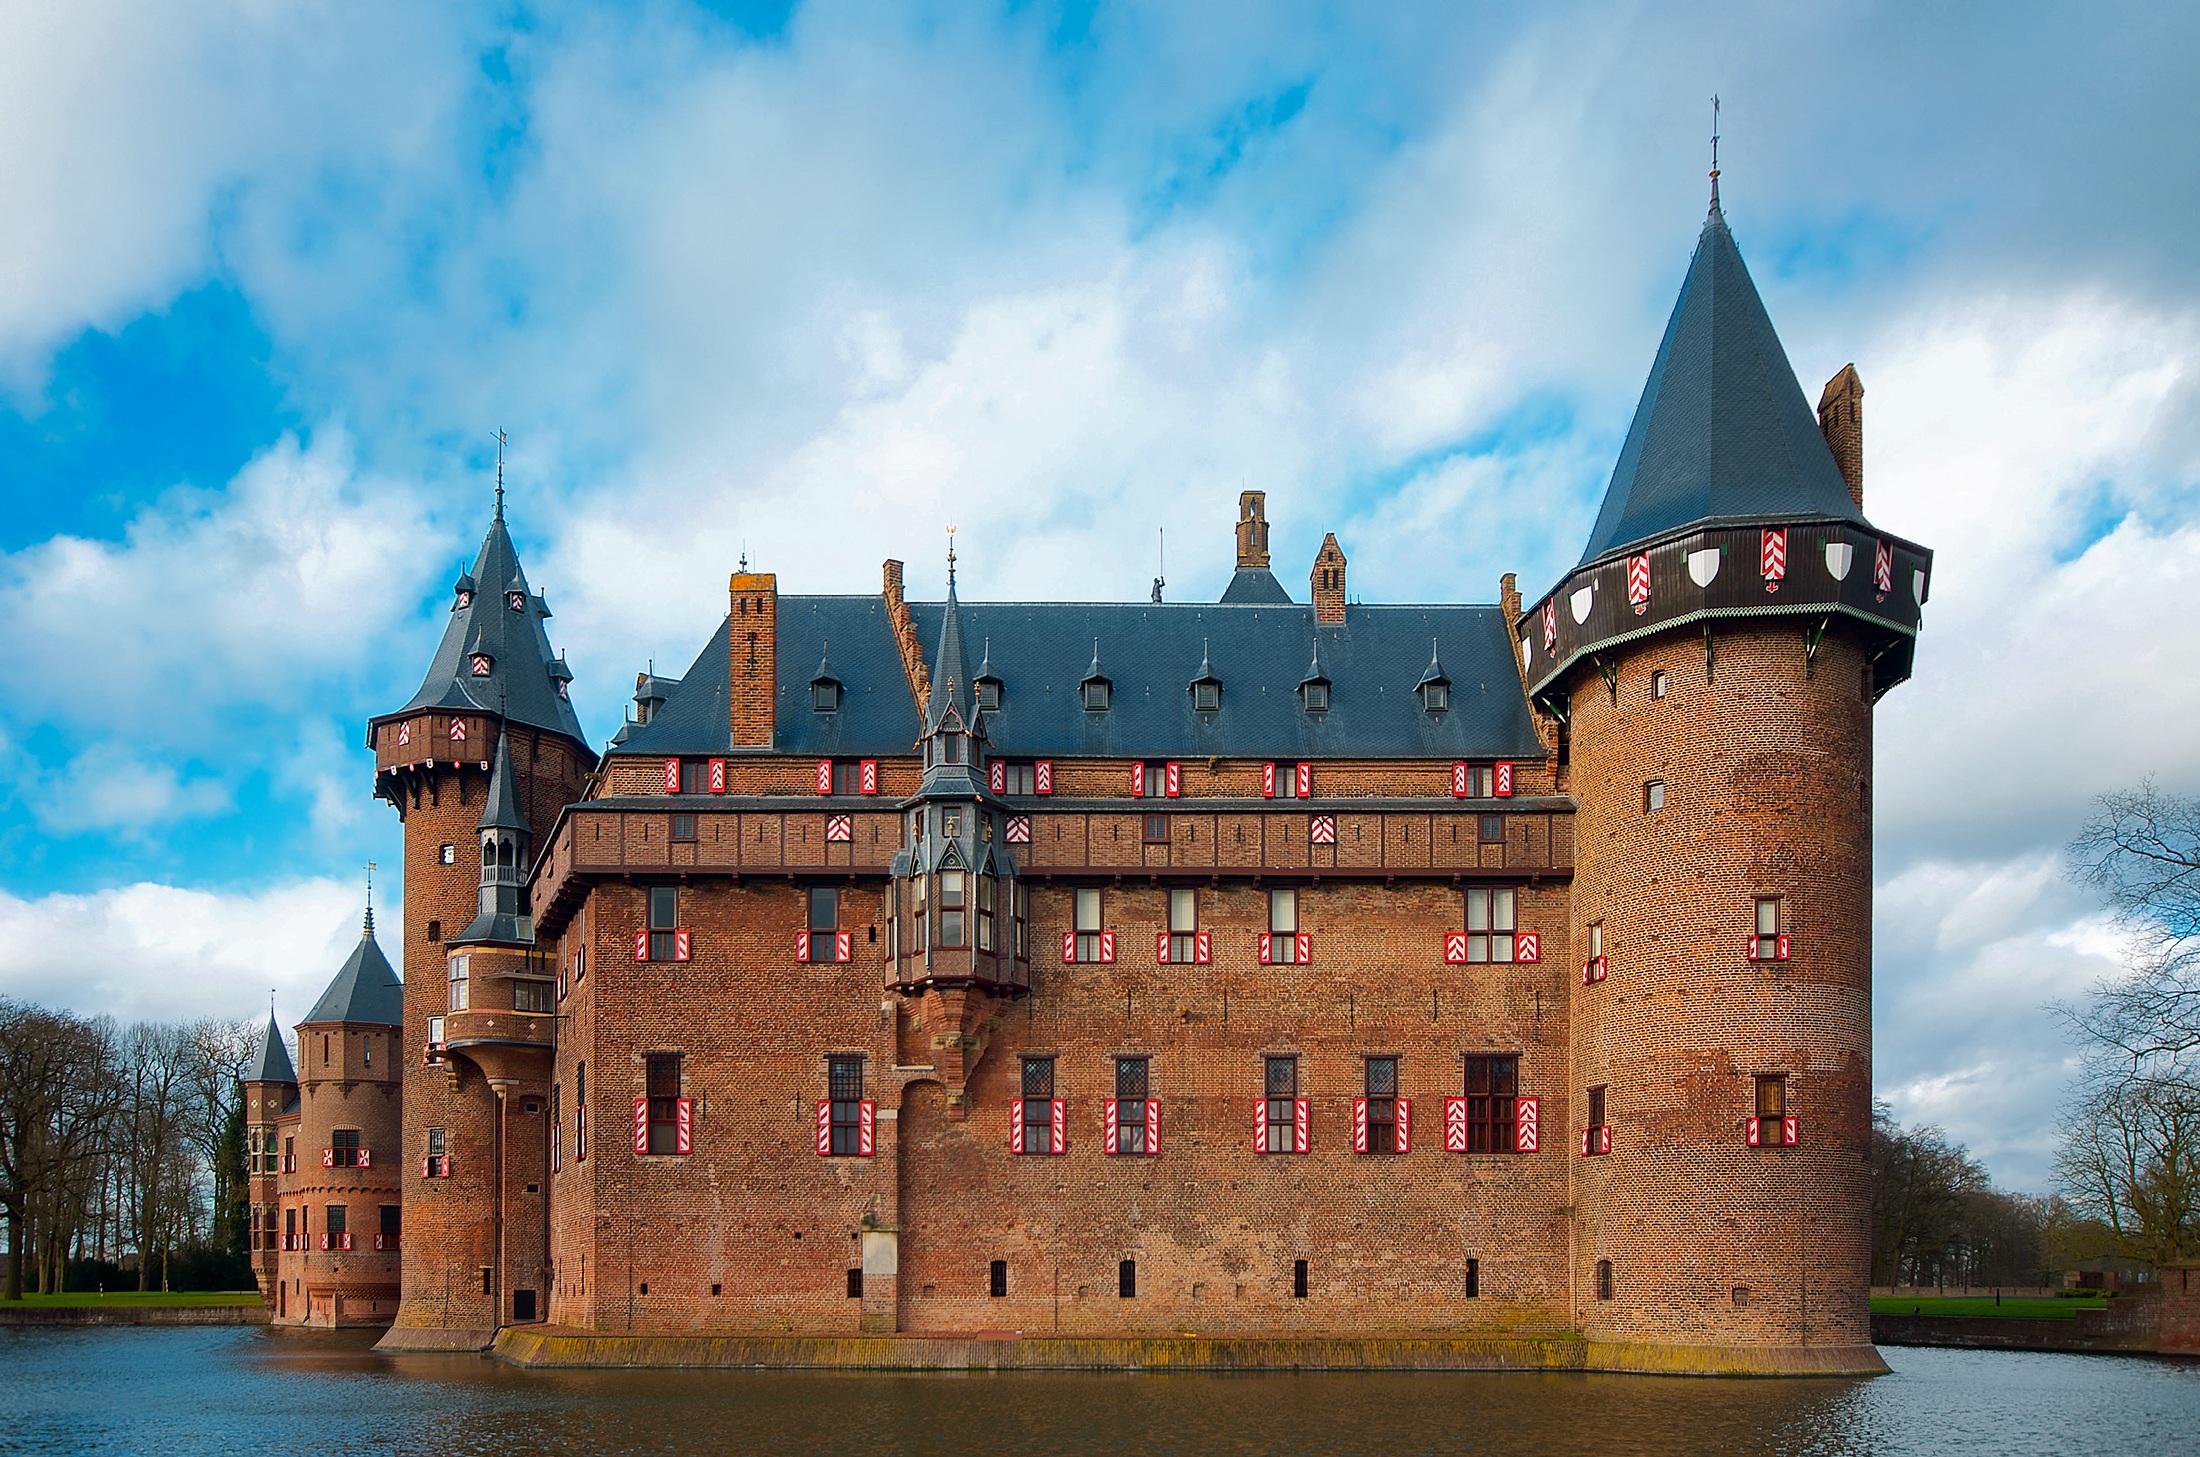
water, architecture, sky, building, chateau, old, tower, castle, landmark, historic, tourism, waterway, hdr, clouds, fortress, estate, moat, the netherlands, water castle, castle de haar